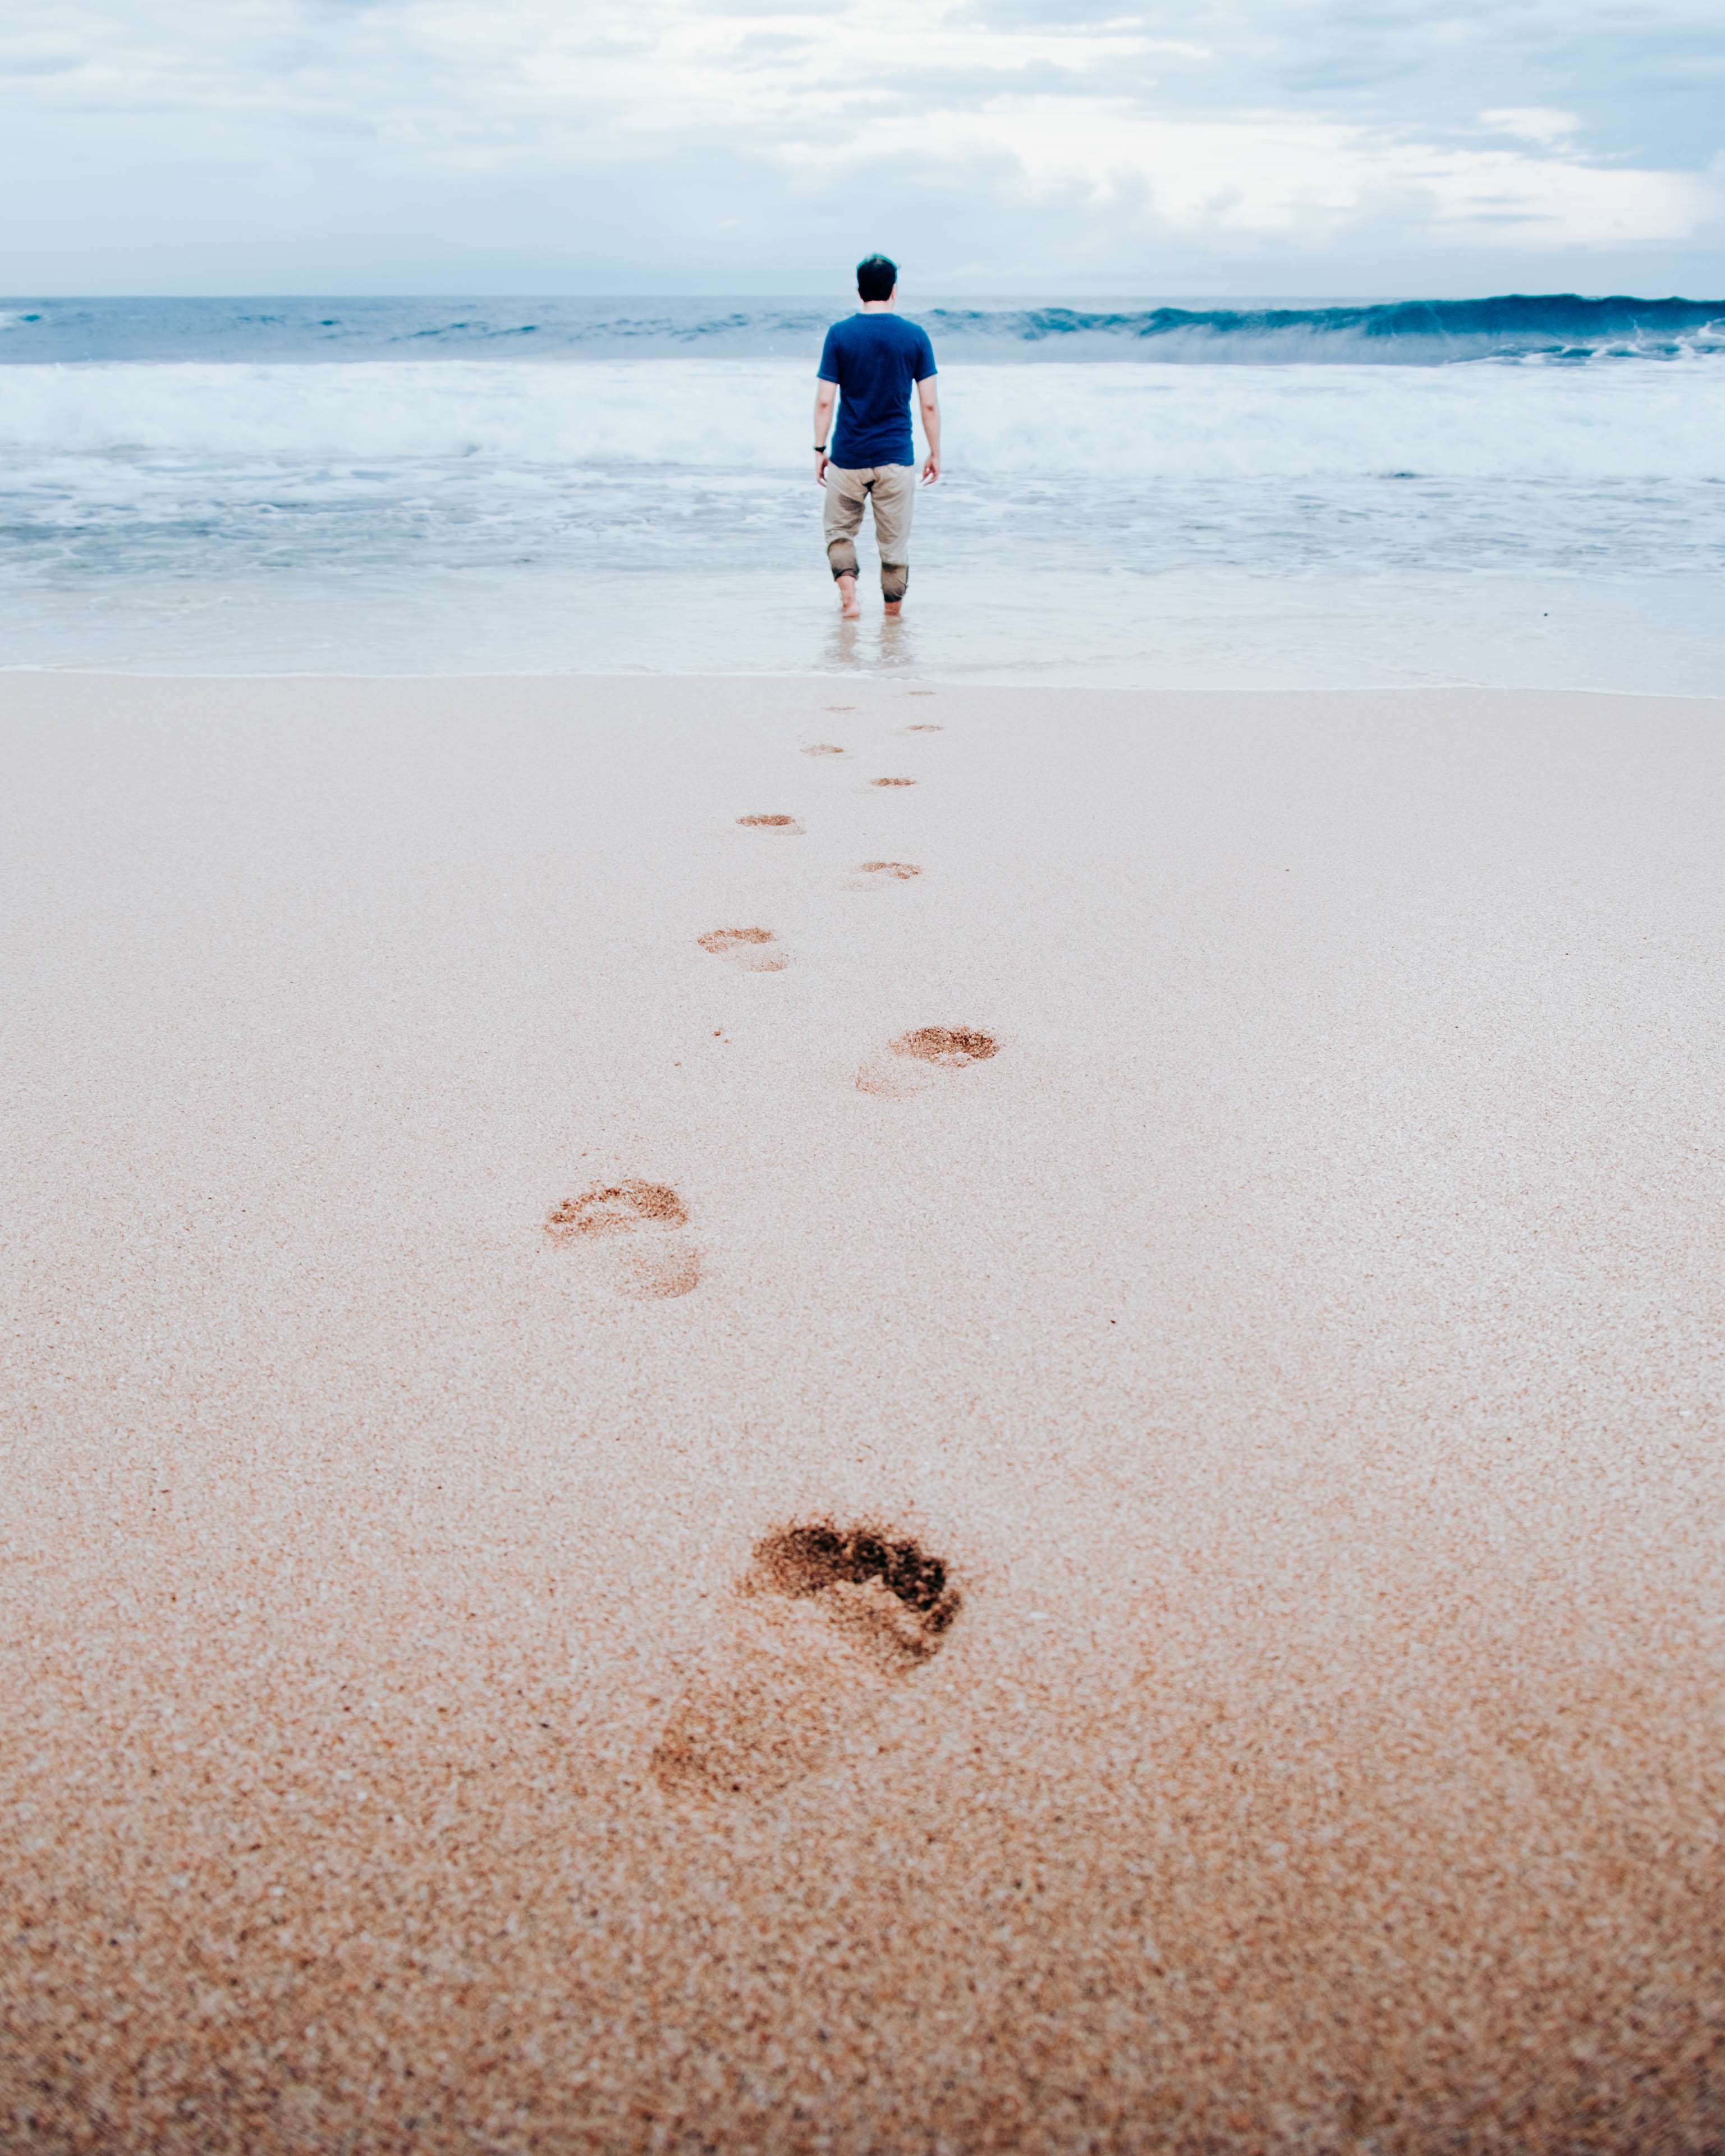
beach, sea, coast, water, sand, ocean, horizon, shore, wave, material, body of water, mudflat, wind wave